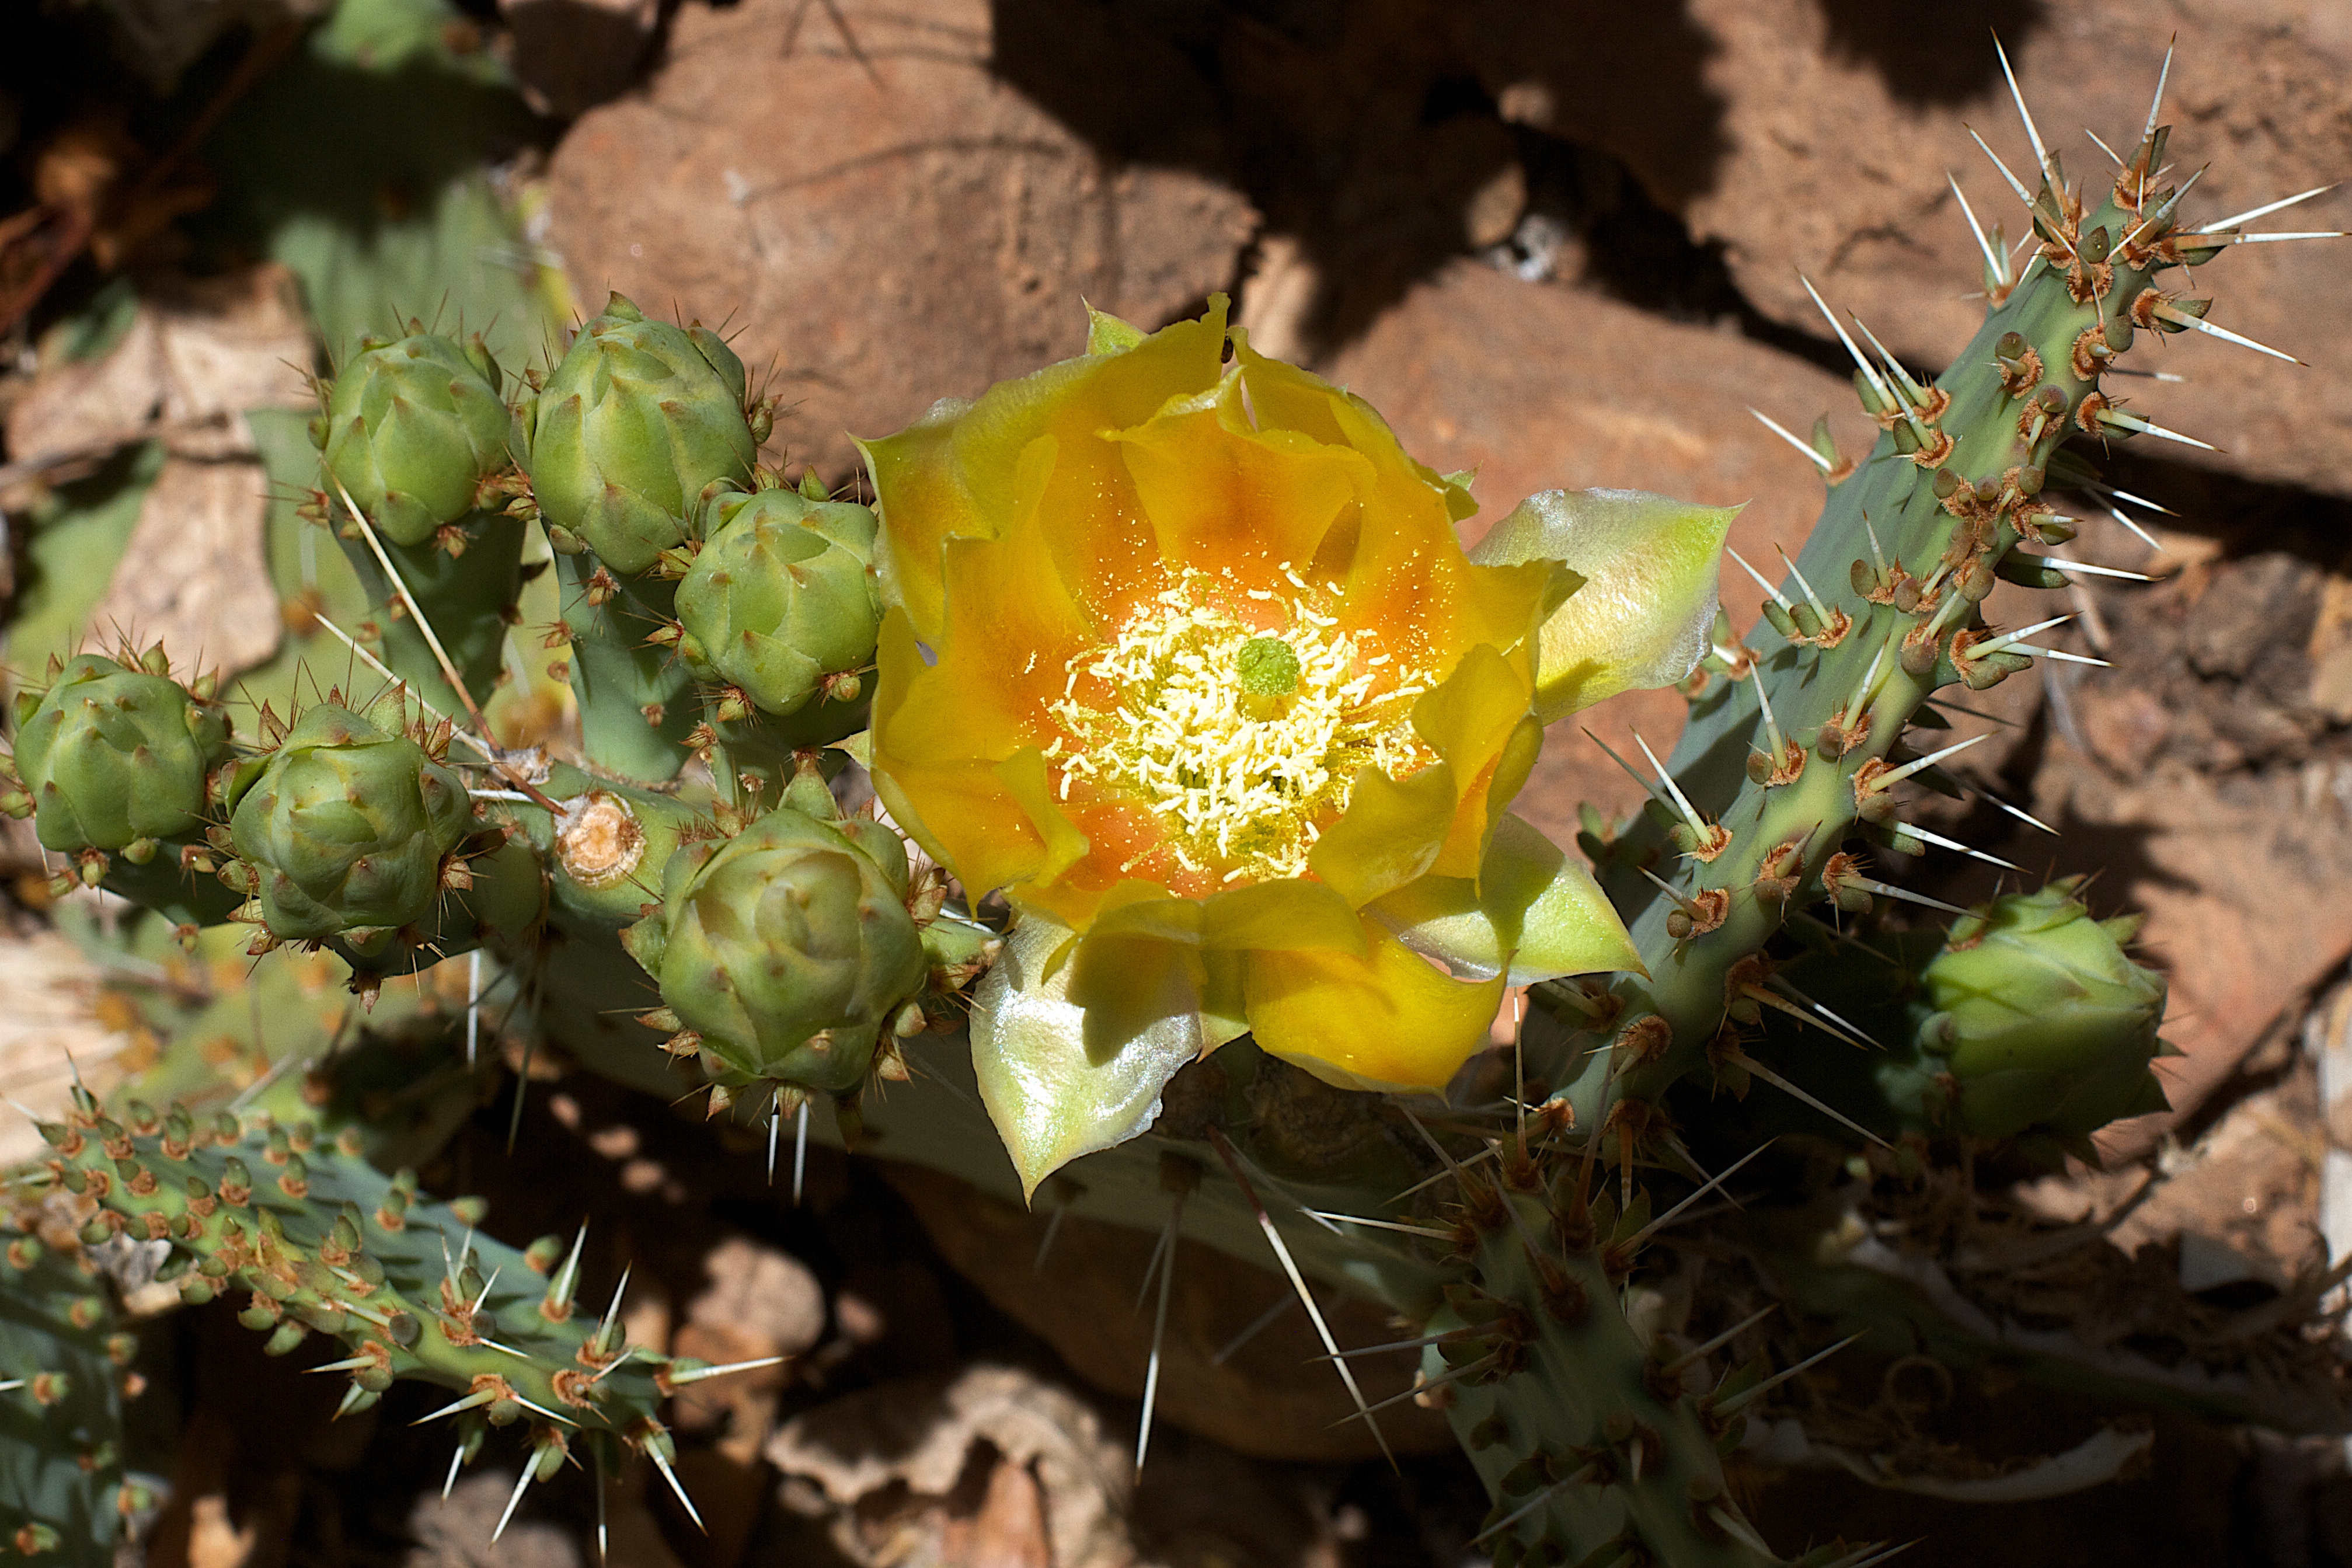
cactus, plant, flower, produce, botany, flora, wildflower, macro photography, flowering plant, prickly pear, land plant, thorns spines and prickles, hedgehog cactus, barbary fig, eastern prickly pear